Answer in natural language. How many CounterTops are visible in the scene? Choose between the following options: 0, 2, 1, 3 or 4
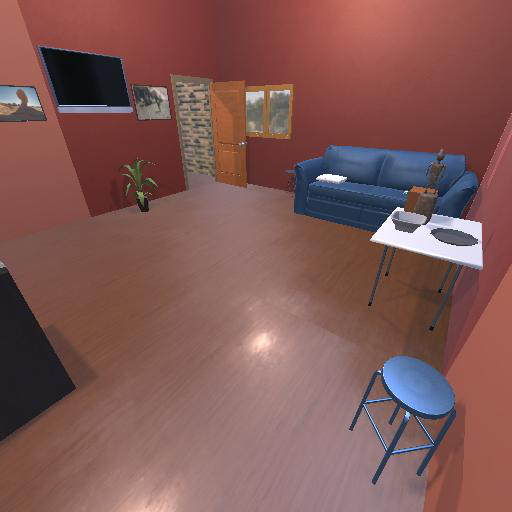
<answer>1</answer>